Arrondissements of the Vosges department

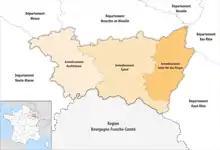
Map of arrondissements of the Vosges department between 2017 and 2024.

The 3 arrondissements of the Vosges department are: